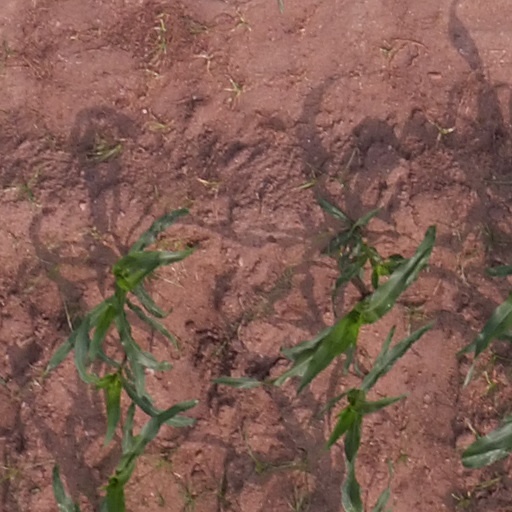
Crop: maize; corn